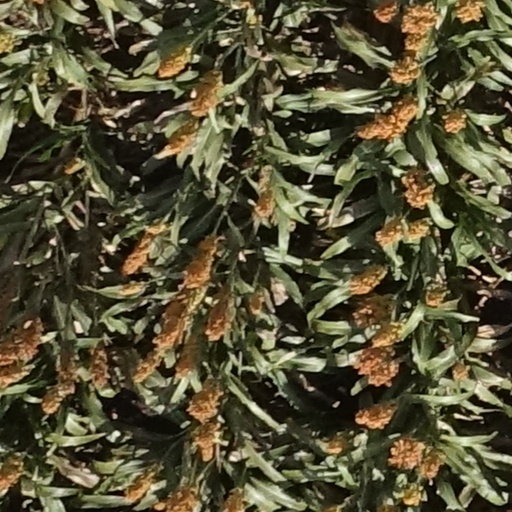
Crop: sorghum